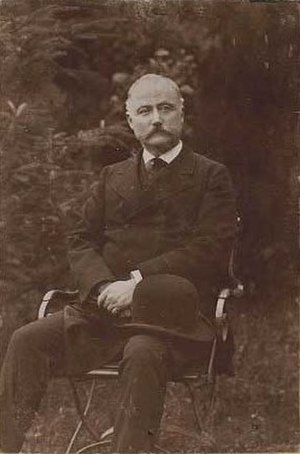
Joachim Sigismund Ditlev Knuth
Joachim Sigismund Ditlev Knuth
Joachim Sigismund Ditlev greve Knuth var en dansk diplomat.